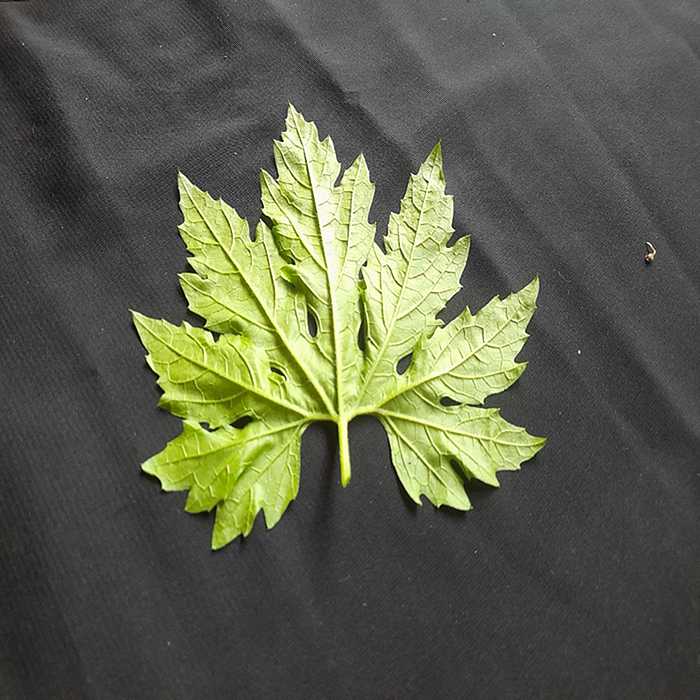
Plant: Bitter Gourd
Label: Fresh leaf